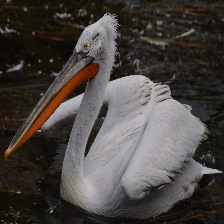
Species: DALMATIAN PELICAN
Scientific name: PELECANUS CRISPUS